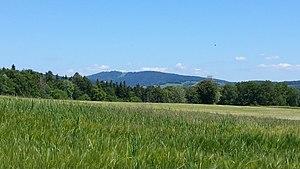
Le mont Miroir est un sommet du massif du Jura en France. Il culmine à 982 mètres d'altitude sur la commune de Cernay-l'Église. Sur son versant sud-ouest se trouve la commune de Maîche, au nord-ouest celle des Bréseux et au nord-est celle de Thiébouhans.